Sieges of Taunton

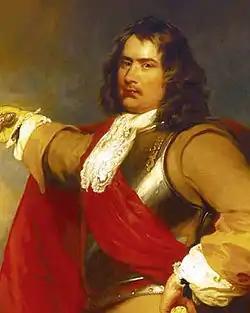
Painting of Robert Blake

The Earl of Essex's campaign failed, suffering a total defeat at the Battle of Lostwithiel in early September 1644. His remaining forces retreated back to Dorset, leaving only Plymouth, Lyme Regis and Taunton under Parliamentarian control in the South West. Blake was aware of the vulnerability of Taunton, which, unlike many towns and cities of the time, did not have any town walls. On the eastern side of the town, which was the most vulnerable, he dug trenches outside the Eastern gate and erected a barricade across the street within it. At least three earthen forts were also built in that end of town. King Charles I held council in Chard, and shortly after ordered a Royalist force numbering 3,000 troops to set up the first siege of Taunton. Initially, Sir Francis Dodington was going to command the attack, but the only available men were those in Bridgwater under the command of Colonel Edmund Wyndham.